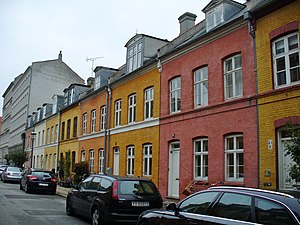
Sankt Pauls Gade
Byggeforeningshusene ved Nyboder.
Sankt Pauls Gade er en gade i kvarteret Nyboder i Indre By i København, der ligger mellem Store Kongensgade og Rigensgade. Undervejs krydser den Sankt Pauls Plads med Sankt Pauls Kirke, som både gaden og pladsen er opkaldt efter.